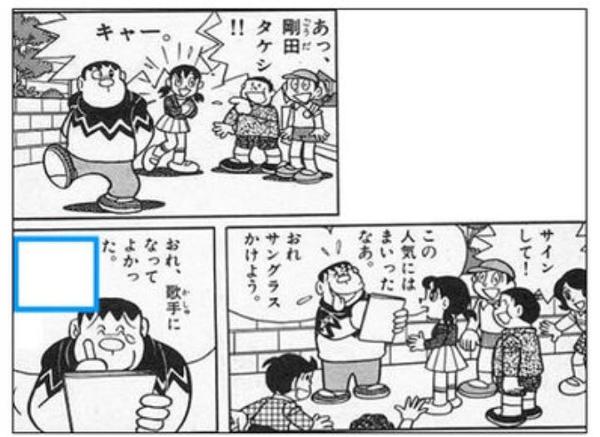
回答: オファーないけど